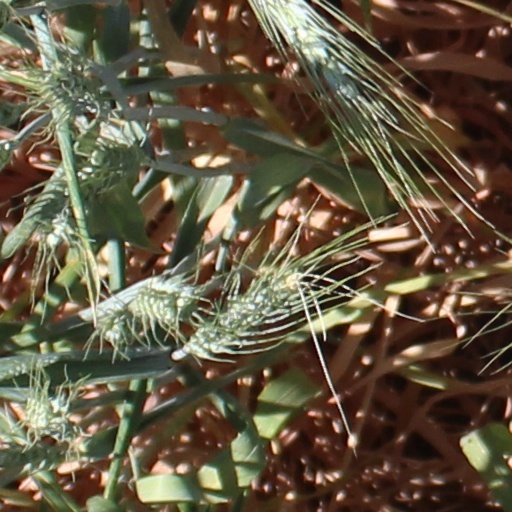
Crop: wheat